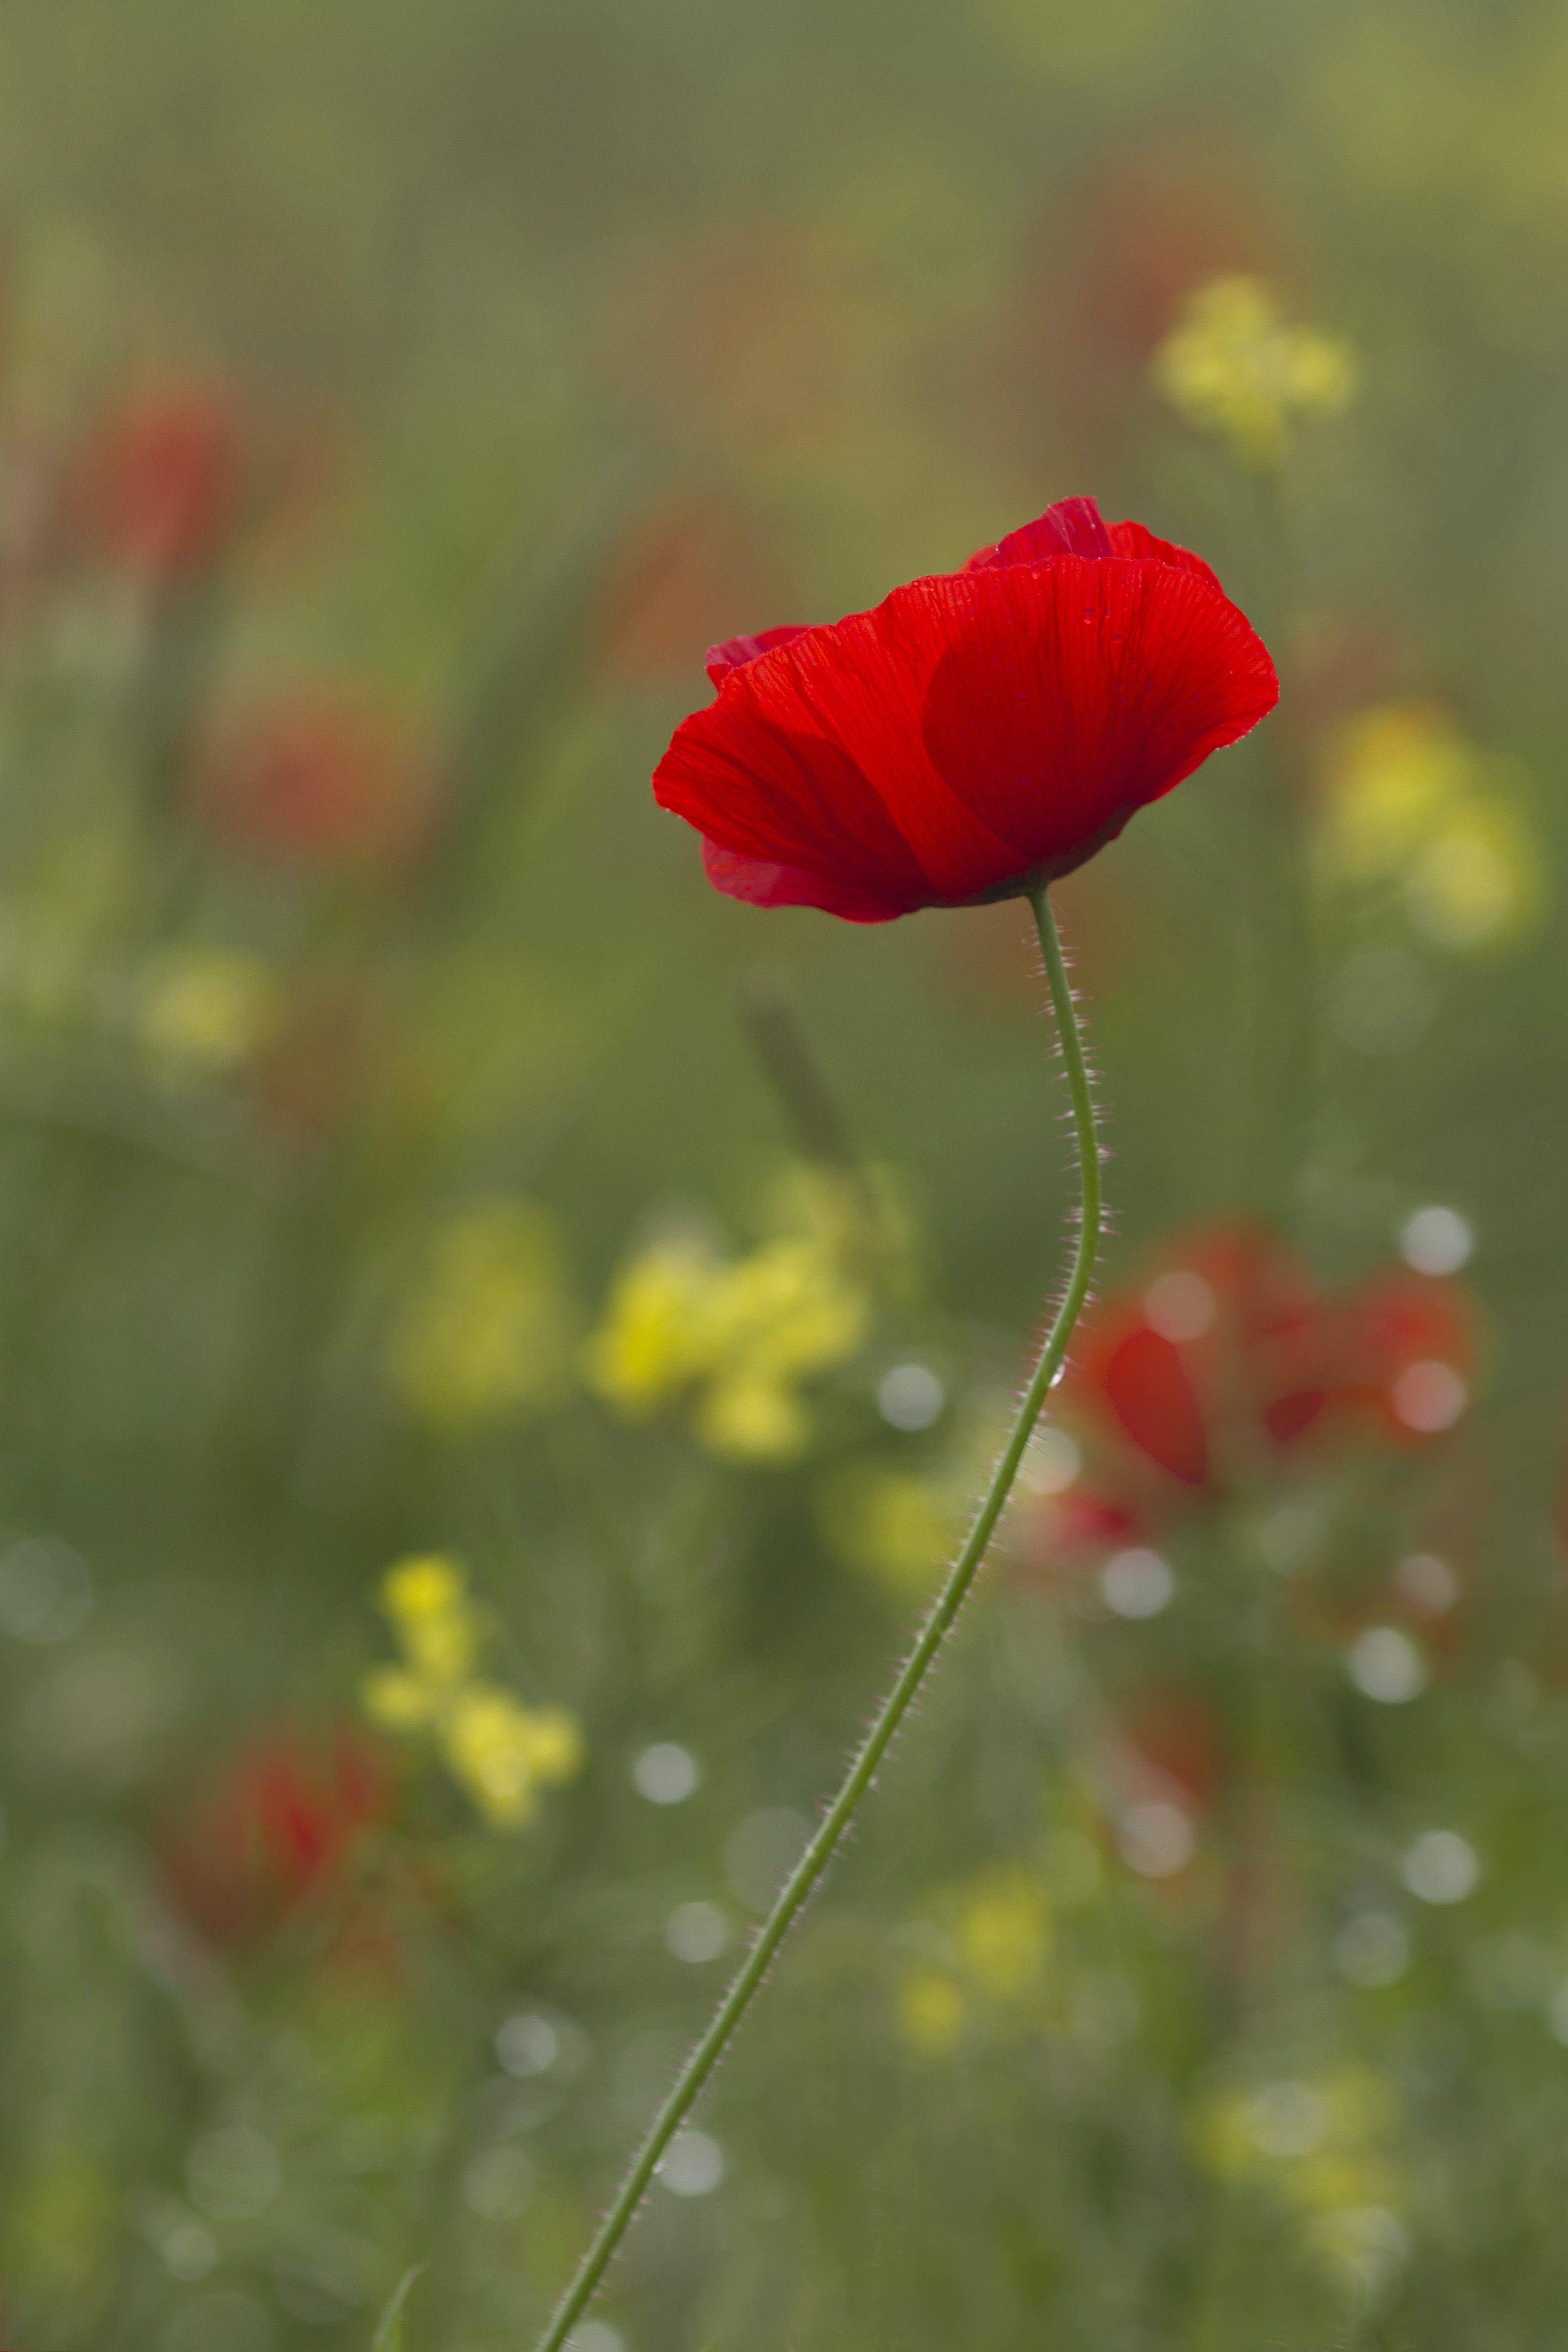
nature, plant, field, meadow, prairie, leaf, flower, petal, wild, spring, red, flora, wild flower, wildflower, wild flowers, poppy, coquelicot, macro photography, summer flowers, flowering plant, plant stem, land plant, poppy family